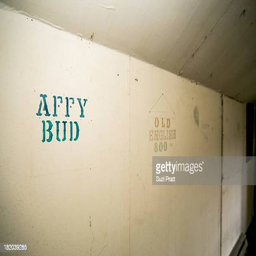
the upstairs personal room and artwork that once belonged to artist